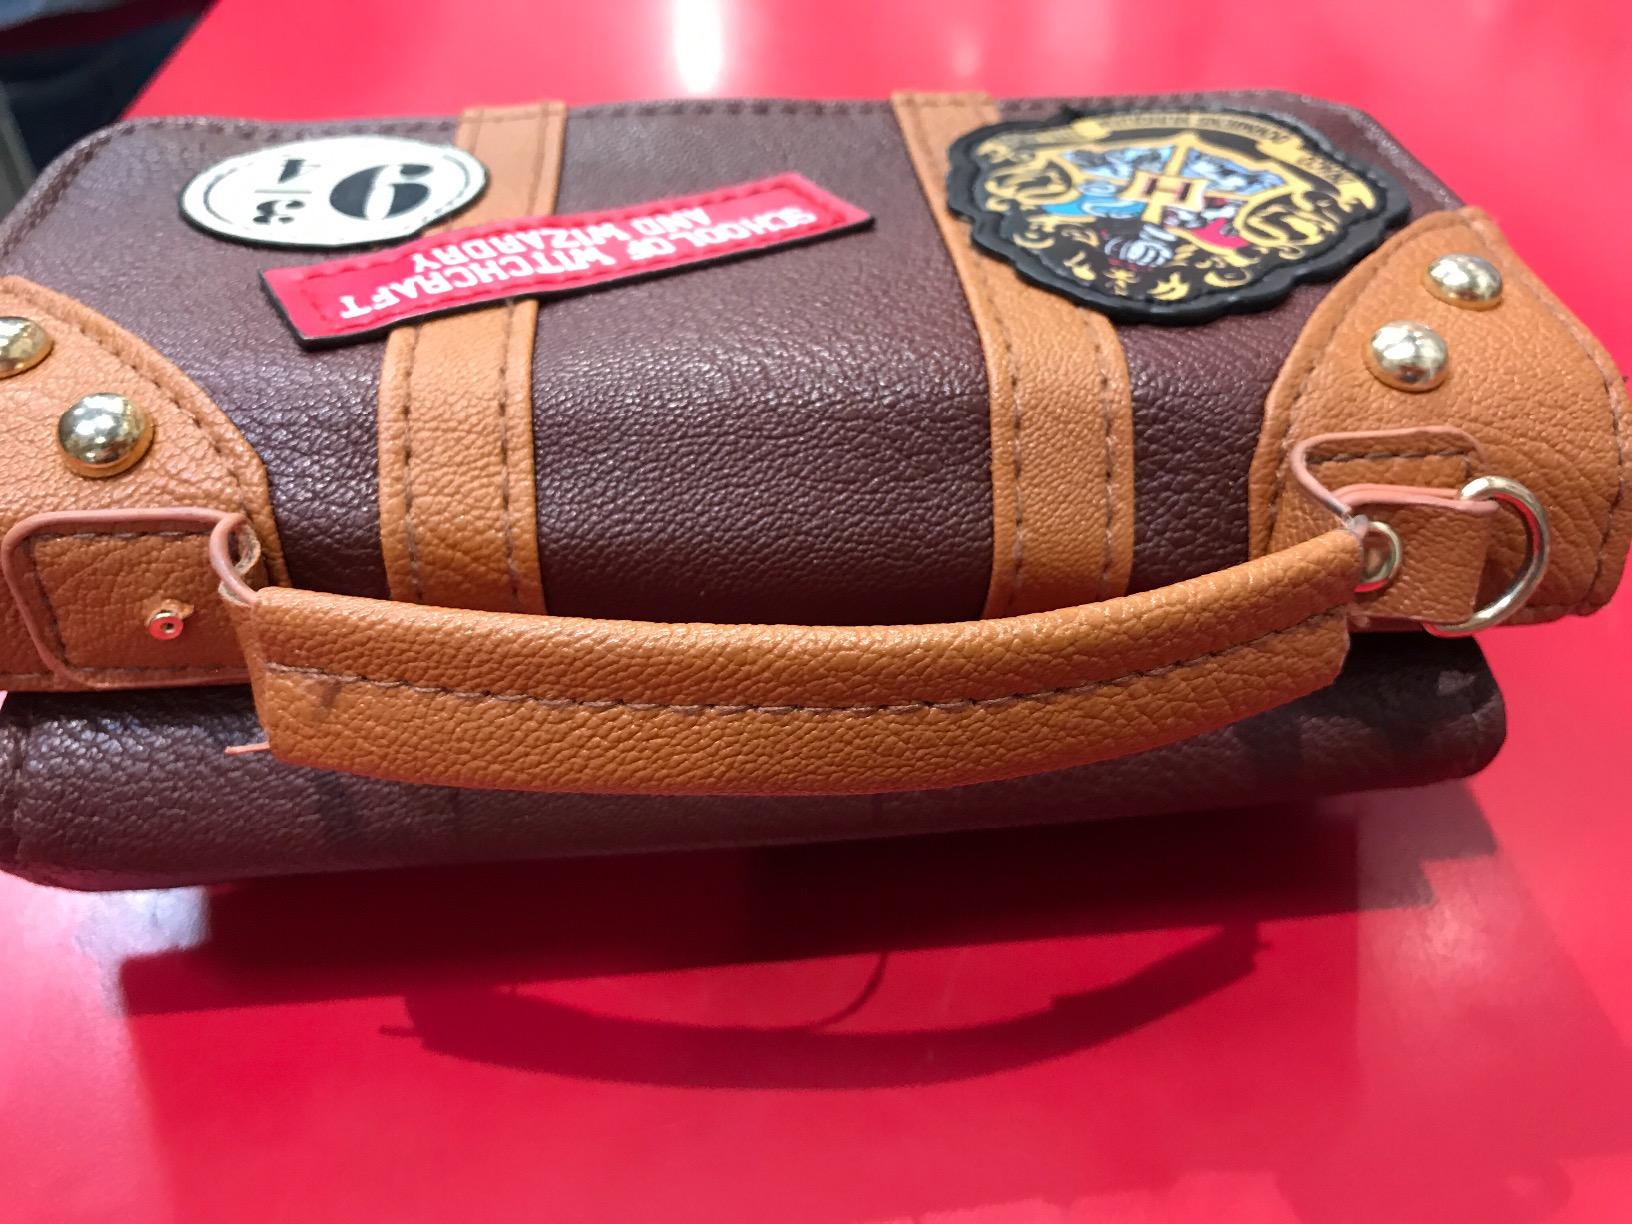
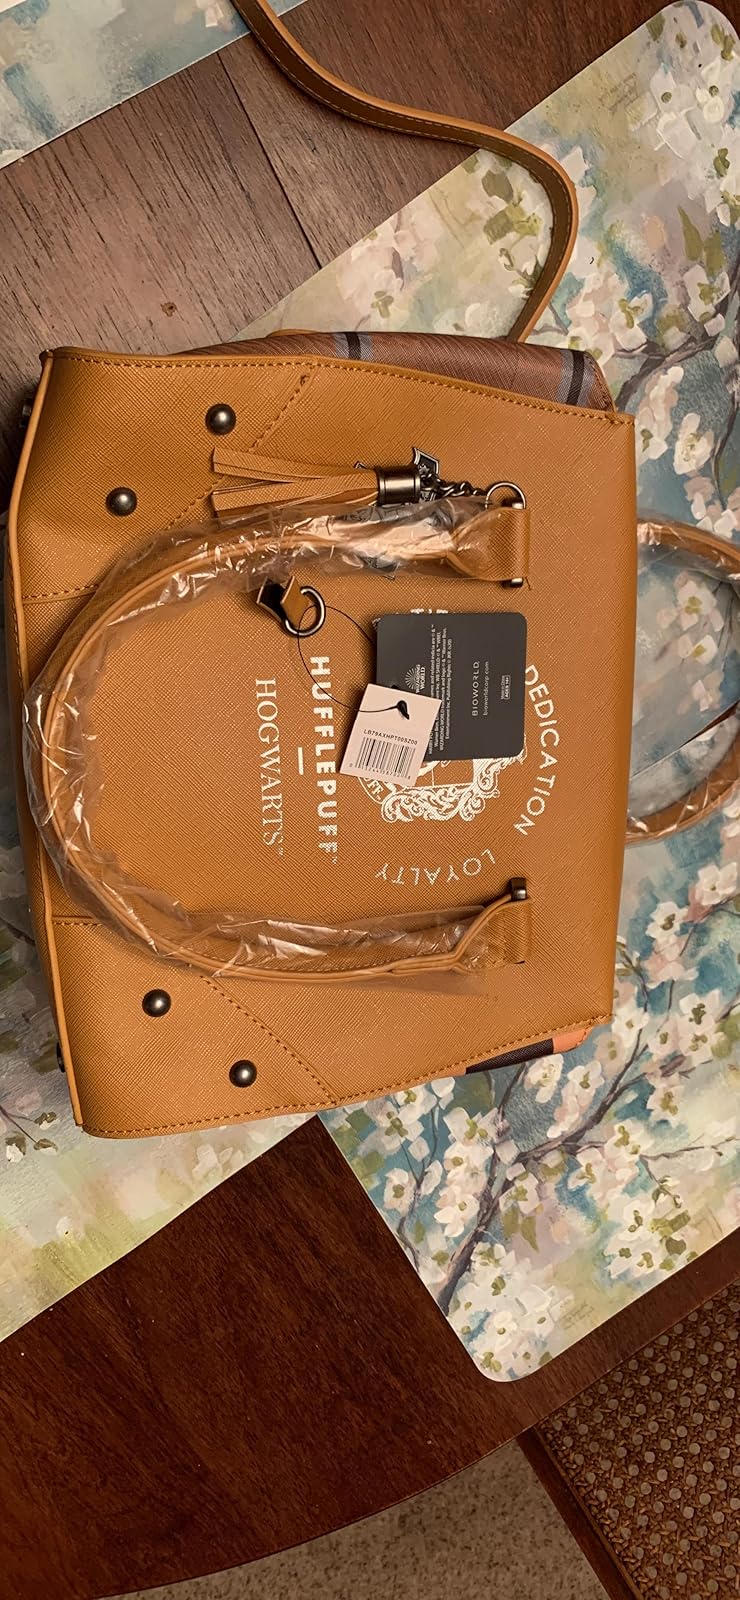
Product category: accessories_handbag
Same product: no